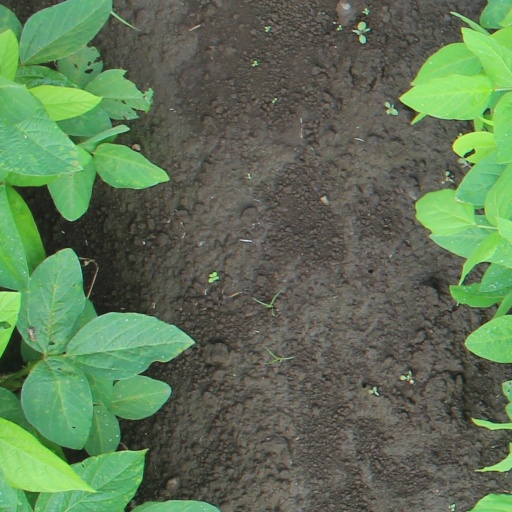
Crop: soybean